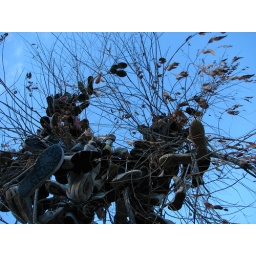
The shoe tree on Highway 20 in Malheur County. &amp;quot;We grow pairs.&amp;quot;